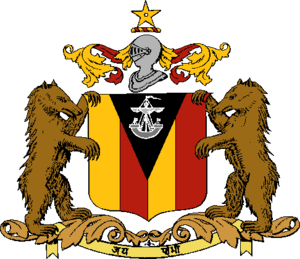
"Savantvadi était un État princier des Indes, dirigé par des souverains qui portaient le titre de ""radjah"". Cette principauté subsista jusqu'en 1948 puis fut intégrée dans l'État du Maharashtra.